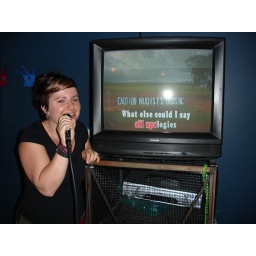
above the nirvana lyrics, the sign on the screen says &amp;quot;caution, nudists crossing&amp;quot;. i kid you not.